Loder Cup

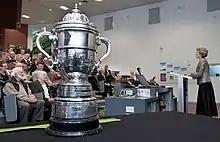
Presentation of the Loder Cup in 2010

The Loder Cup is a New Zealand conservation award. It was donated by Gerald Loder, 1st Baron Wakehurst in 1926 to "encourage and honour New Zealanders who work to investigate, promote, retain and cherish our indigenous flora". The Minister of Conservation awards the Loder Cup to a person or group of people who best represent the objectives of the Cup.